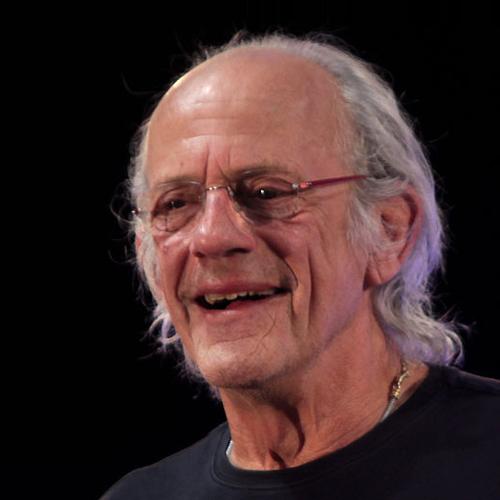
Age: 76